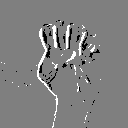
ASL letter: s